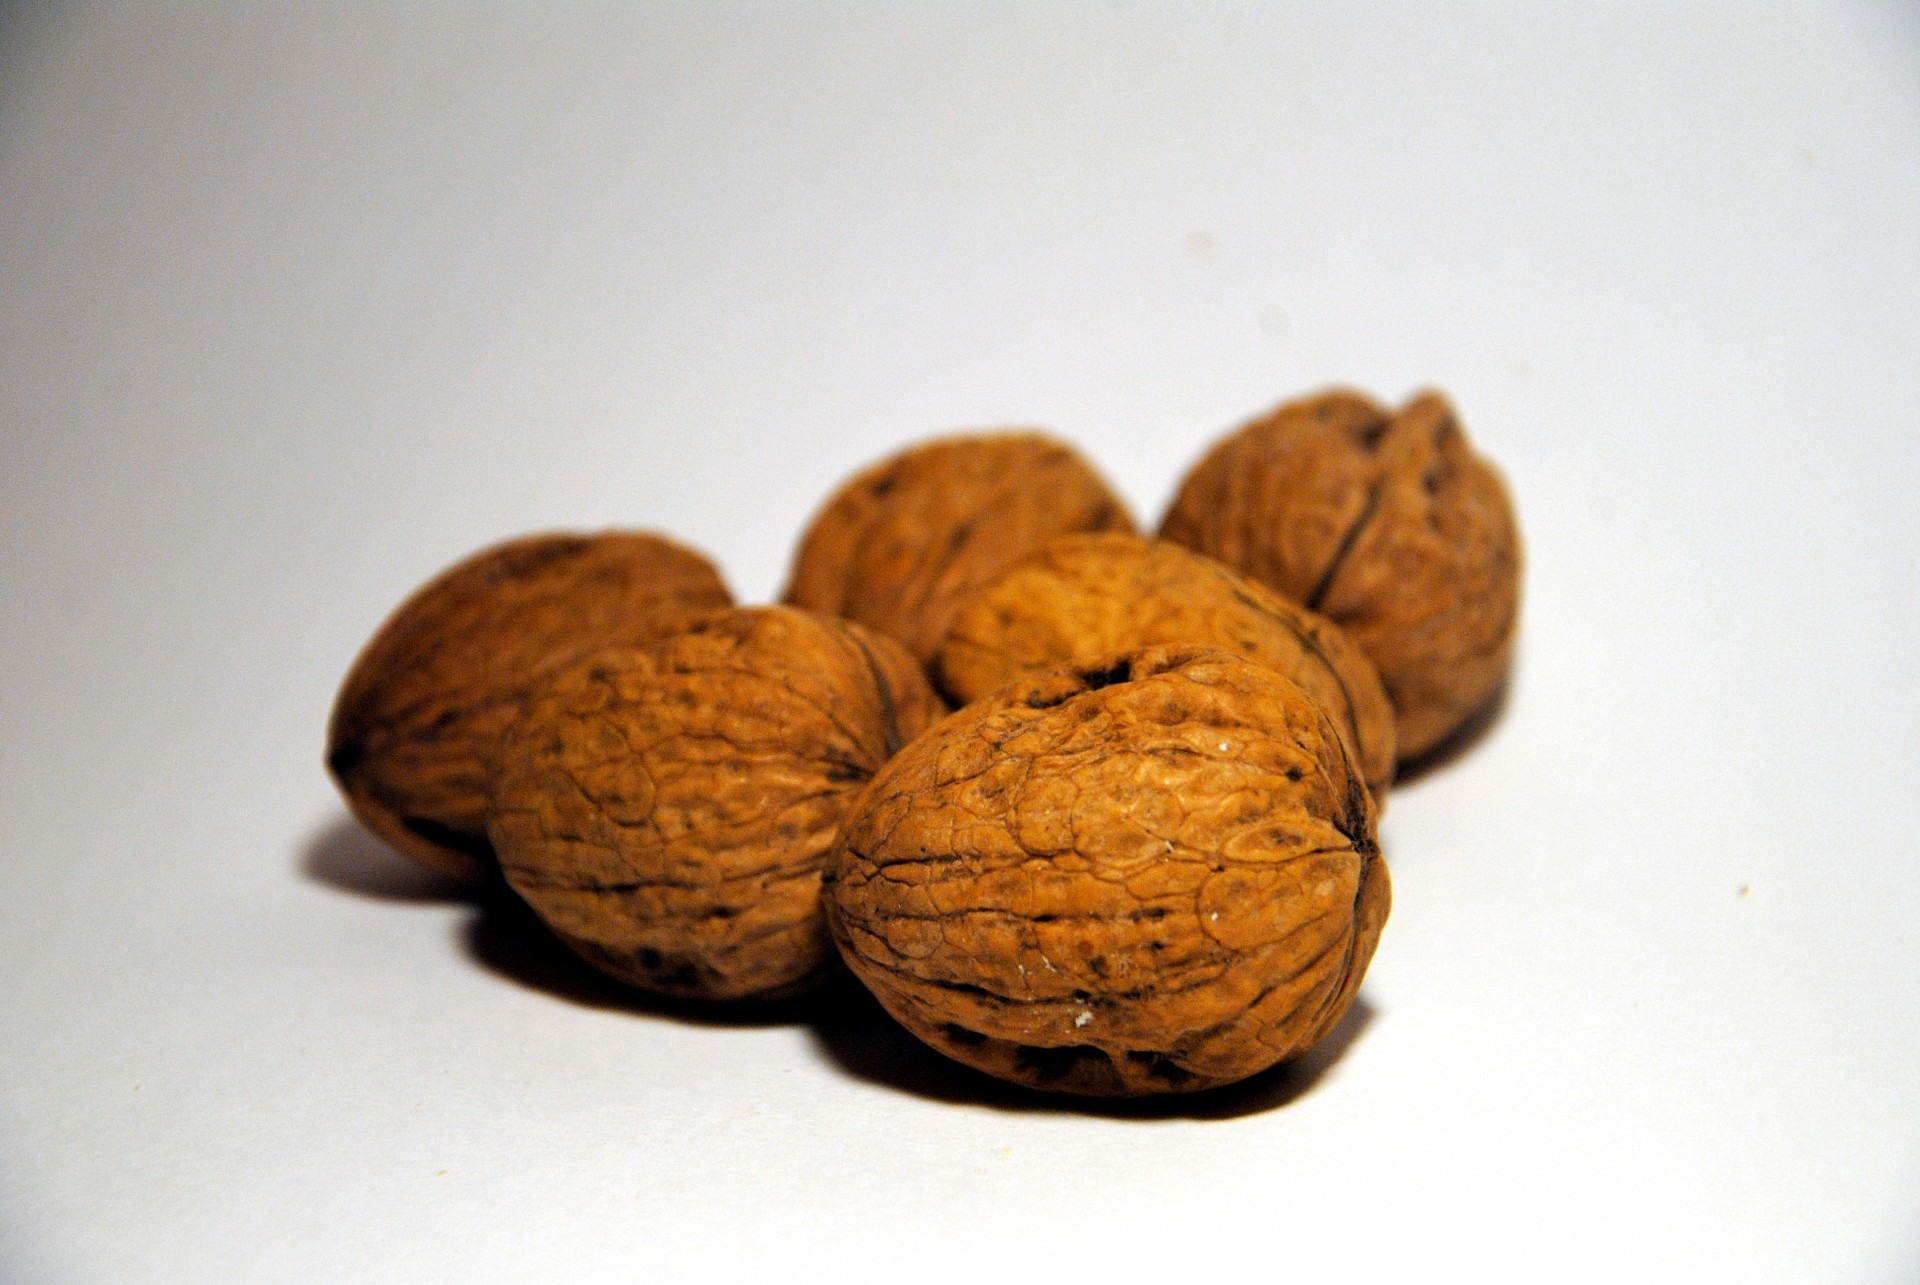
plant, seed, pile, food, ingredient, produce, natural, fresh, nut, healthy, health, shell, walnut, coconut, nuts, eating, tasty, raw, diet, edible, nutshell, organic, nutritious, protein, whole, flowering plant, land plant, nuts seeds, tree nuts